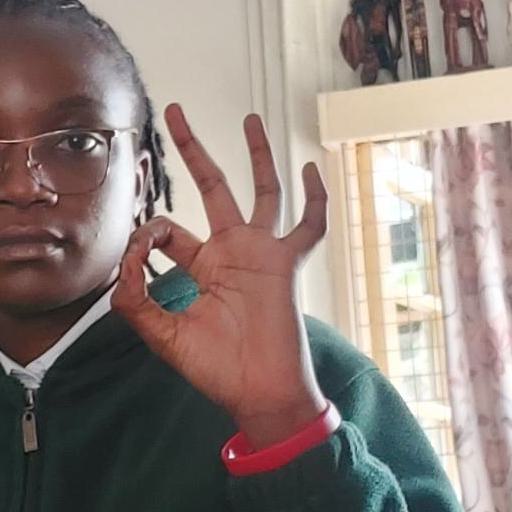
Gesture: ok